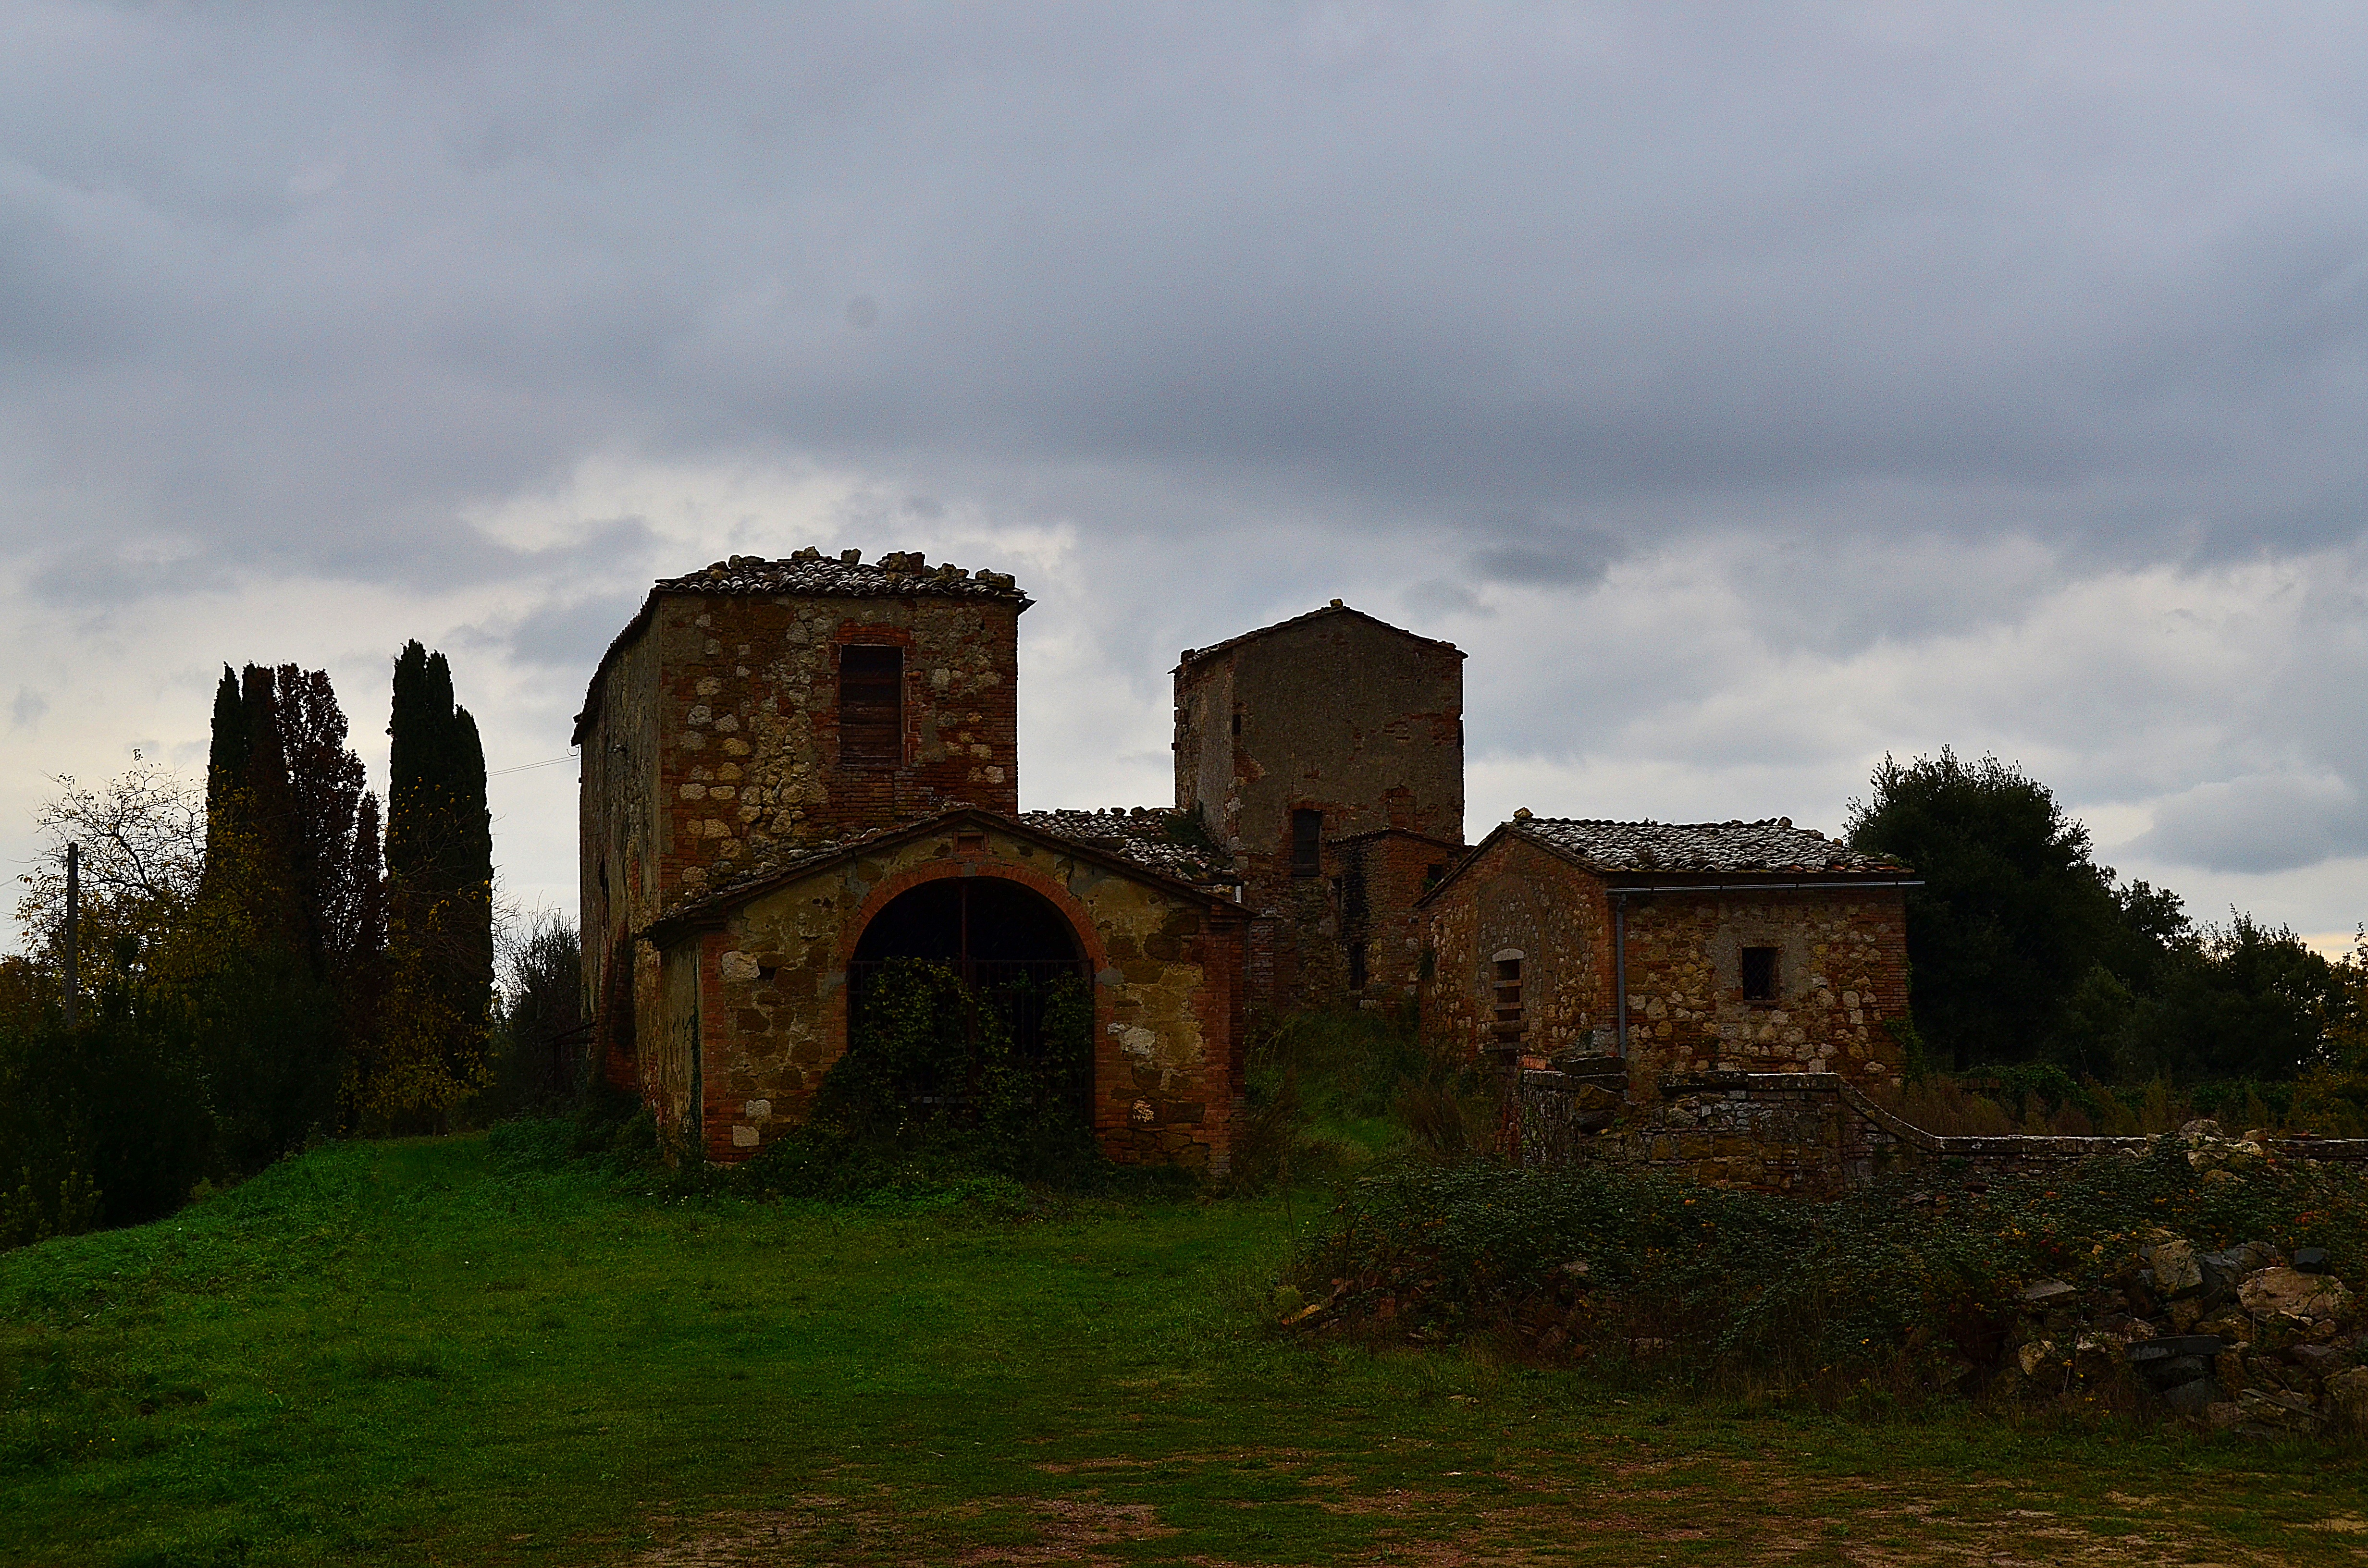
rock, house, rain, building, stone, summer, village, castle, italy, tuscany, church, chapel, fortification, highland, place of worship, clouds, ruins, monastery, tosca, abbey, partly cloudy, rural area, an abandoned, ancient history, drained